Tabula Affinitatum

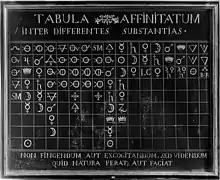
The Tabula Affinitatum.

Commissioned around 1766 by the pharmacist Hubert Franz Hoefer for the apothecary's shop of the Grand Duke of Florence, this large table of chemical substances was designed to guide the preparer of pharmaceutical remedies in identifying the compounds most likely to combine with one another. The table is modeled on Étienne-François Geoffroy's "Table des différents Rapports observés entre différentes substances" (Paris, 1718), from which it differs by adding a seventeenth column. The substances are identified by traditional alchemical symbols and the symbolic language in use in the seventeenth and early eighteenth centuries. The Florentine table does not, however, include the symbol of air. This means that it was compiled in a period when there was not yet a full awareness of the function of air as a chemically active substance, hence capable of combining with solids and liquids. A similar table is found among the plates of Diderot and d'Alembert's "Grande Encyclopédie".